Sunshine State Arch

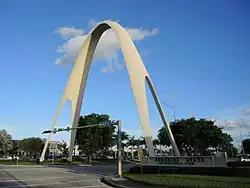
Sunshine State Arch

Sunshine State Arch is a national historic site located at the intersection between NW 13th Ave. and NW 167th St., at the entrance to the Sunshine State Industrial Park (Sunshine State International Park, Inc.) in Miami Gardens, Miami-Dade County, Florida, USA. It was inspired by the monumental Gateway Arch in St. Louis. The Sunshine State Arch was finished in 1964, three years before the Gateway Arch. It was designed by Walter C. Harry.